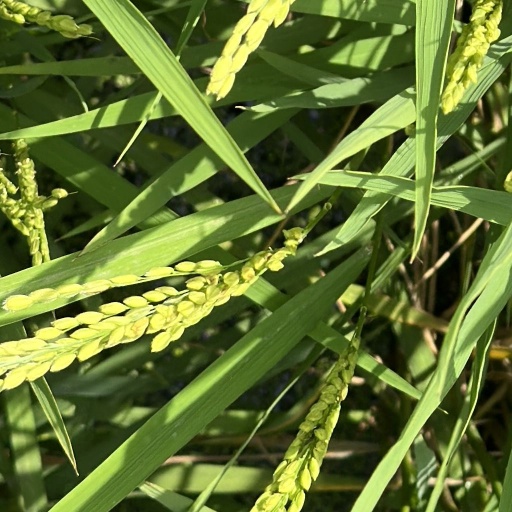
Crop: rice